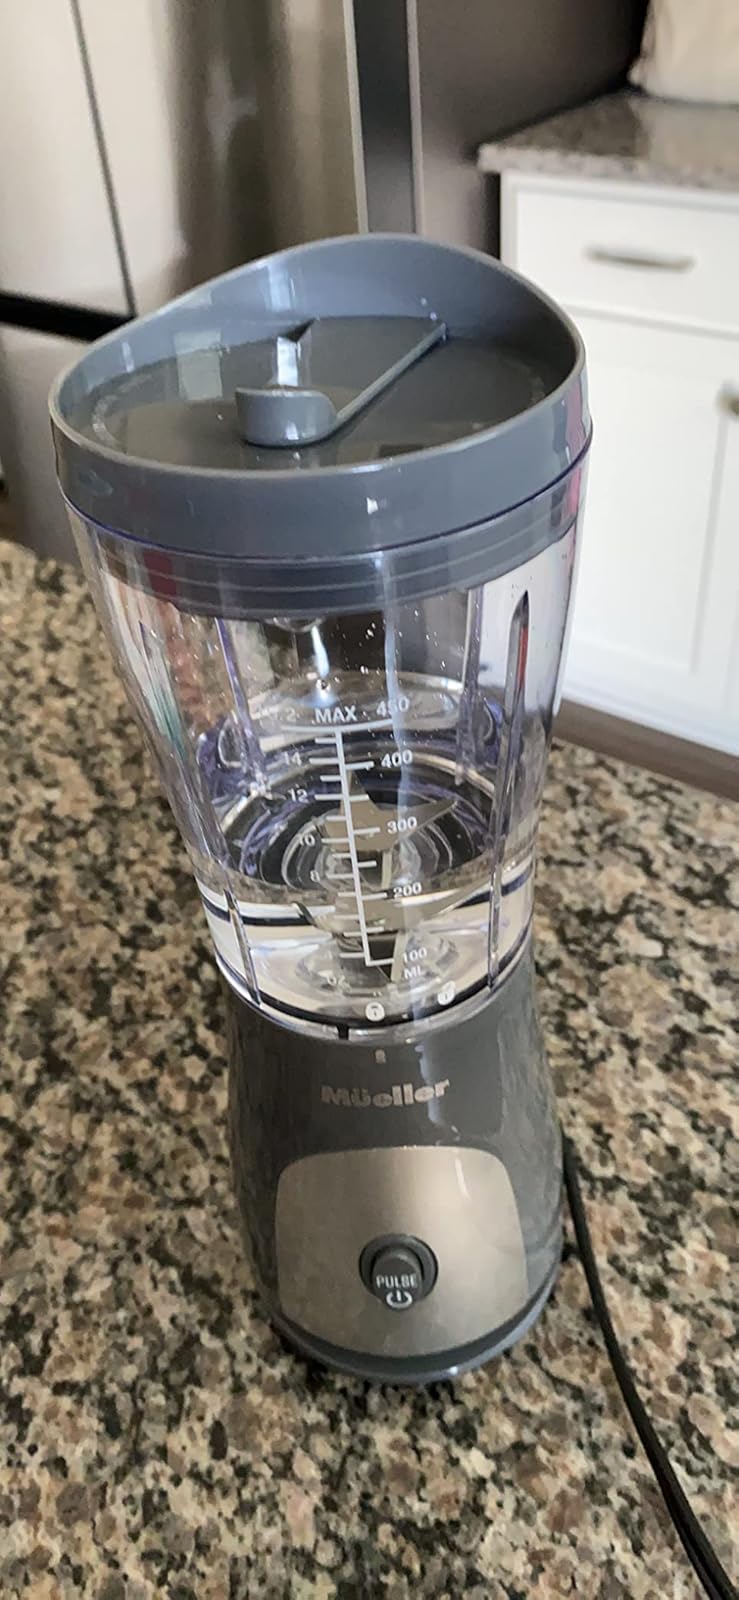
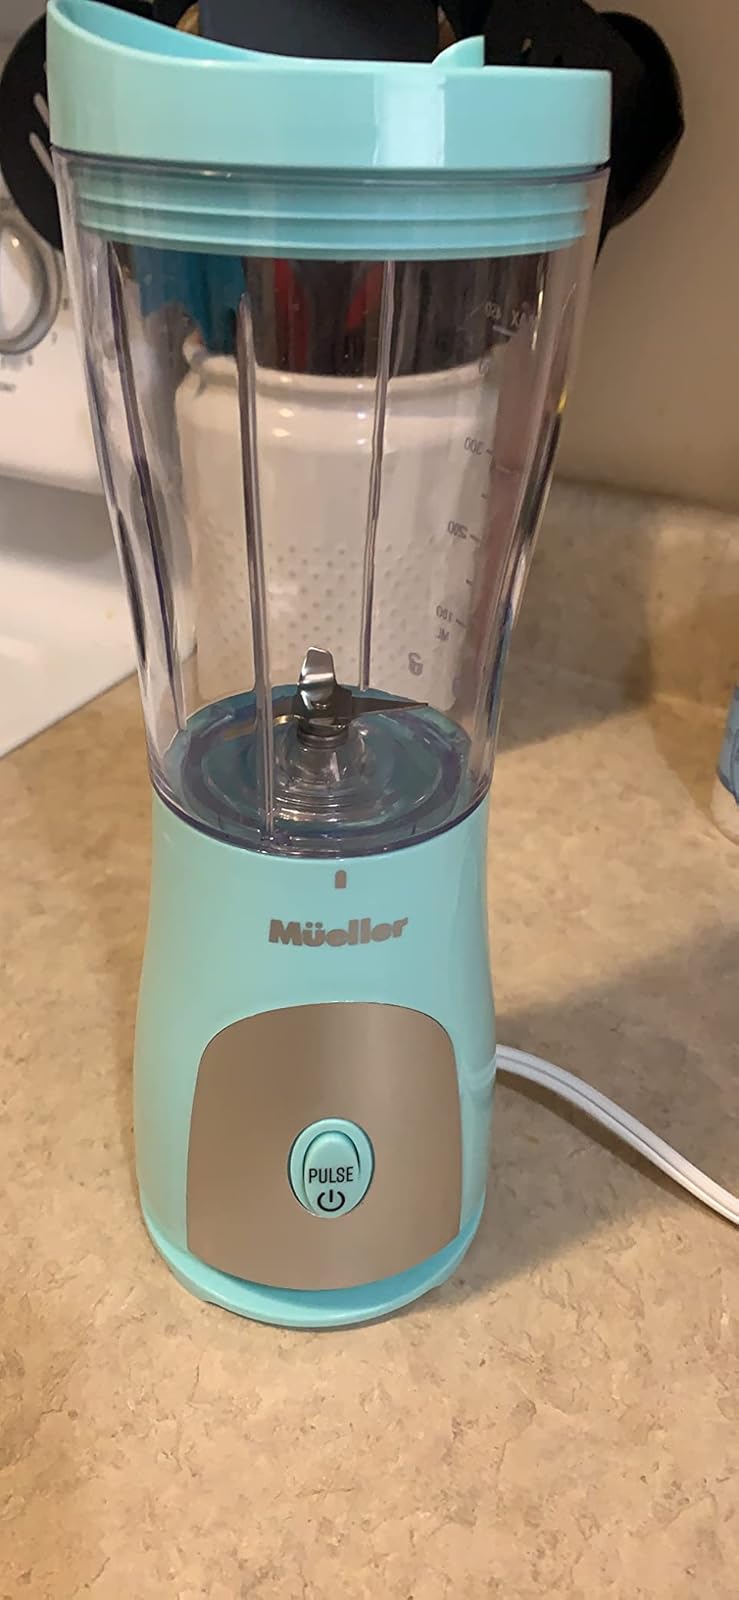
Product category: items_blender
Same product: no